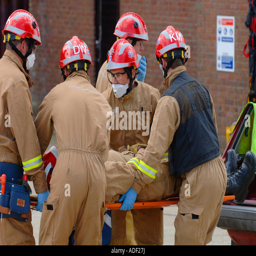
fire and rescue team on exercise with car accident , an on stretcher is rescued .